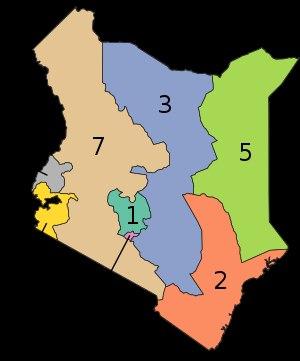
Le Kenya, en forme longue la république du Kenya est un pays d’Afrique de l'Est. Il est limitrophe du Soudan du Sud au nord-ouest, de l’Éthiopie au nord, de la Somalie à l’est, de l’Ouganda à l’ouest et de la Tanzanie au sud-sud-ouest. Il est baigné par l’océan Indien au sud-est.